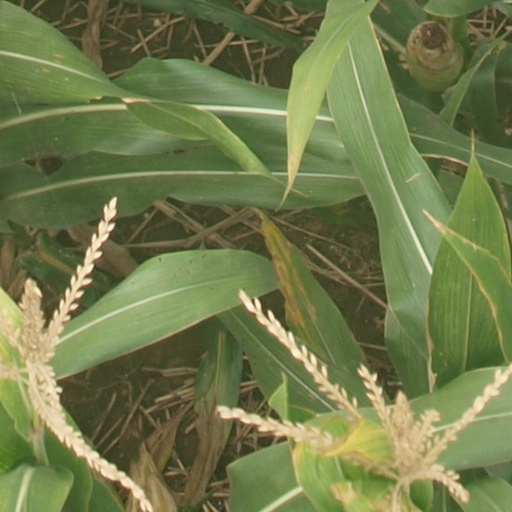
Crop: maize; corn